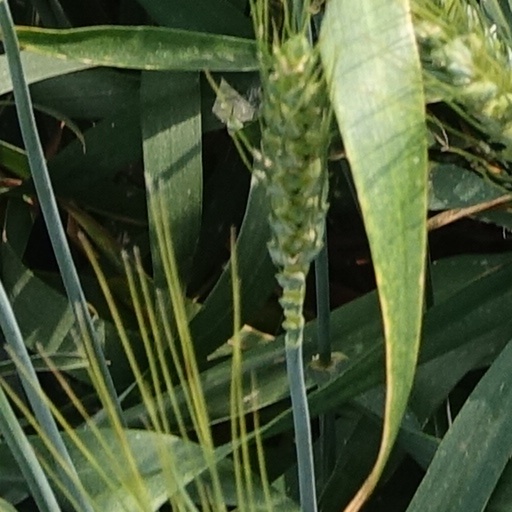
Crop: wheat